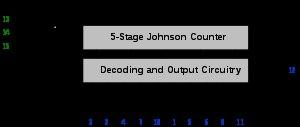
Le circuit intégré 4017 fait partie de la série des circuits intégrés 4000 utilisant la technologie CMOS.